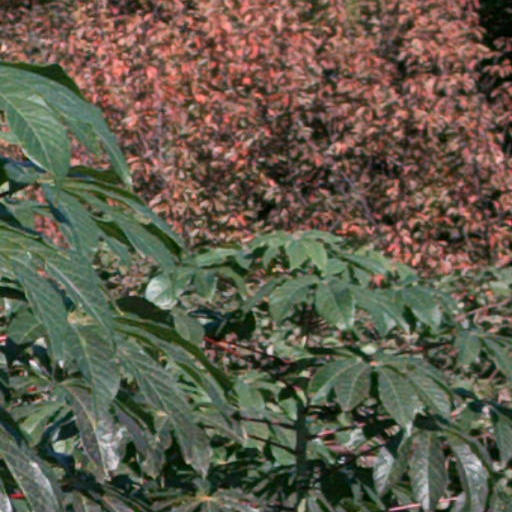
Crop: cassava